Luboš Zákostelský

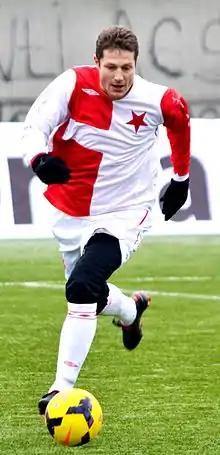

Luboš Zákostelský (born 25 September 1967) is a Czech former football player and a football manager. As a player, he played as a forward, making more than 150 appearances in the Gambrinus liga. He also played in lower-level competitions in Austria, Japan and Germany.